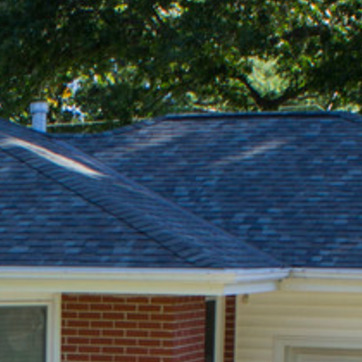
Material: other